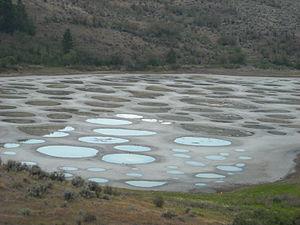
Le Spotted Lake est un lac endoréique et salé situé près d'Osoyoos, en Colombie-Britannique, au Canada.